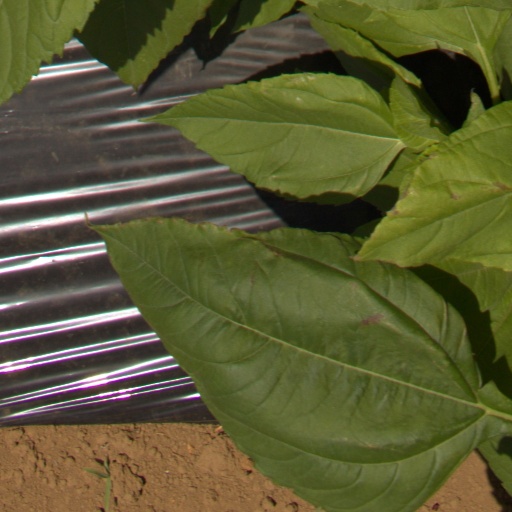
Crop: Jerusalem artichoke